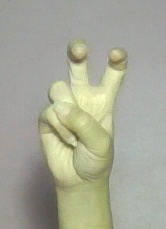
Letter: toot